Worksop Factory

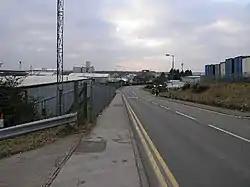
The Oxo factory seen in February 2006

The Worksop Factory is a main food manufacturing site in Bassetlaw District in north Nottinghamshire that makes well-known types of instant food, such as instant noodles, as well as well-known gravy products.